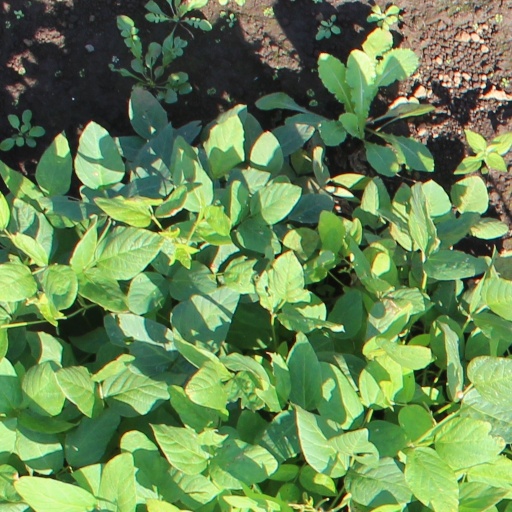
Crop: soybean